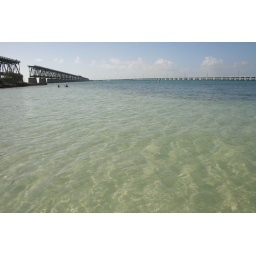
the old overseas bridge is left standing on the left, well part of it is. on the right is the new bridge built in 1982.